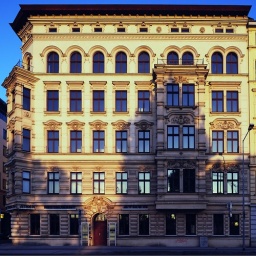
the colour of the house and the reflection of the morning sky in the windows had me to take a shot